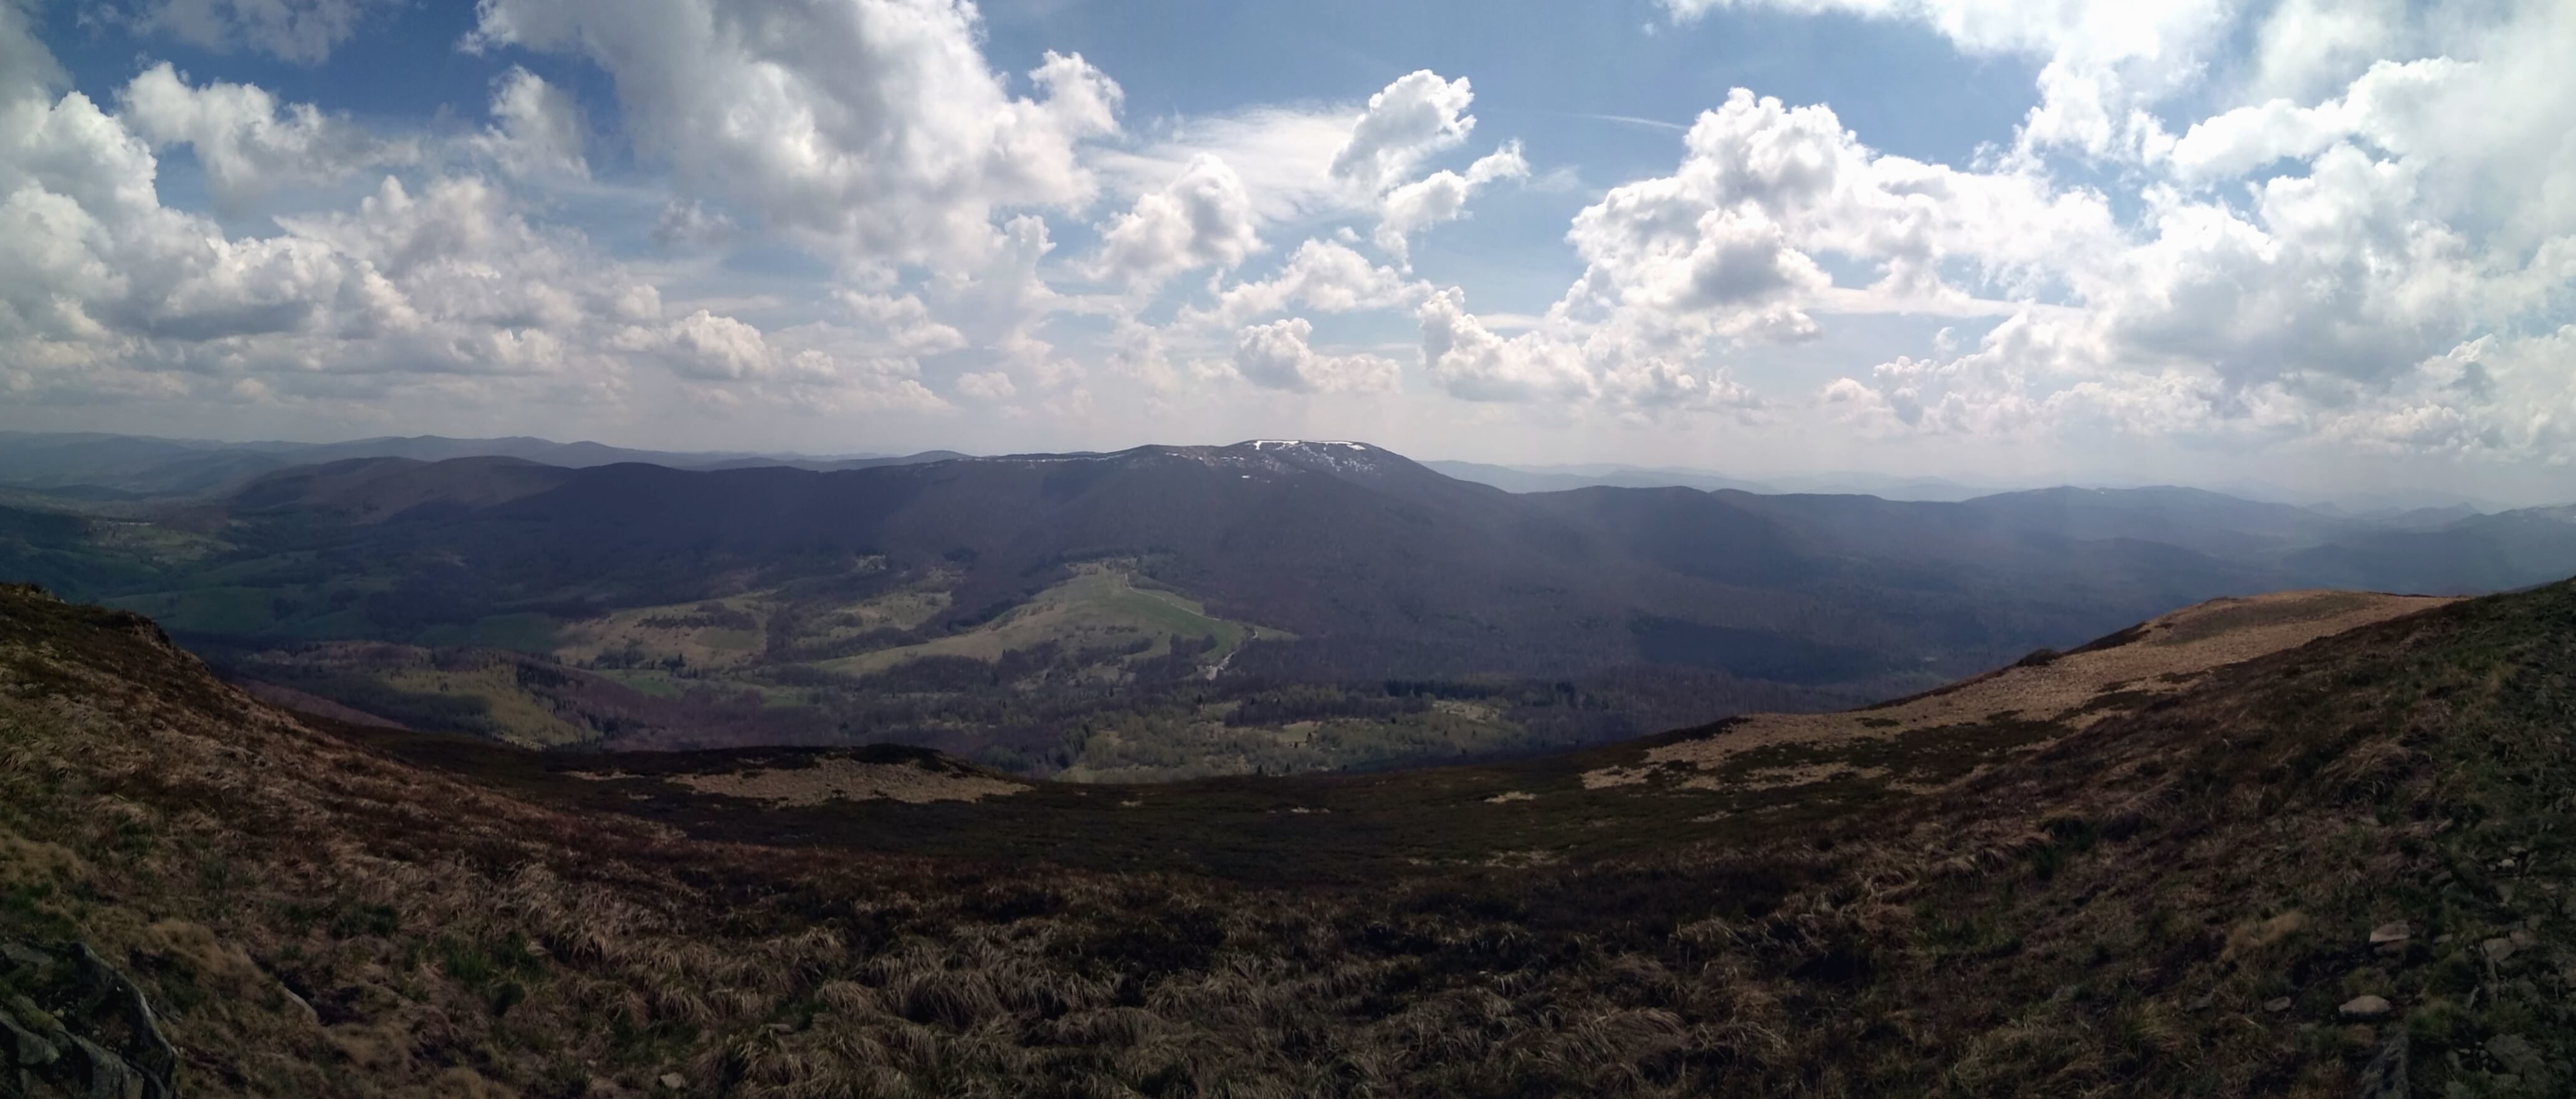
mountain, sky, highland, ridge, mountainous landforms, wilderness, cloud, hill, mount scenery, fell, valley, hill station, geological phenomenon, mountain range, plateau, escarpment, meteorological phenomenon, national park, mountain pass, panorama, landscape, horizon, depression, cumulus, ecoregion, summit, massif, shrubland, plant community, tree, elevation, plain